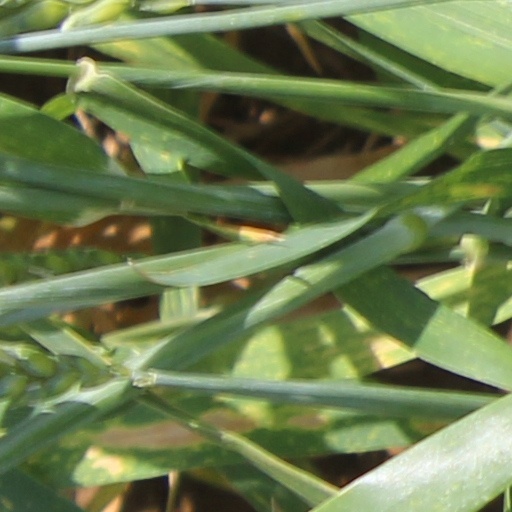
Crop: wheat